The Theory of Flight

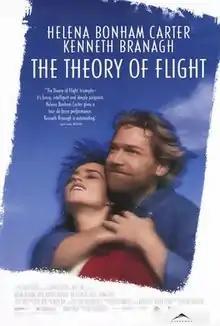
Theatrical release poster

The Theory of Flight is a 1998 British comedy drama directed by Paul Greengrass from a screenplay written by Richard Hawkins. It stars Helena Bonham Carter and Kenneth Branagh.